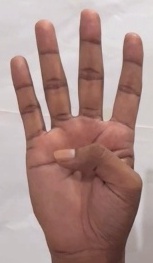
ASL sign: 4